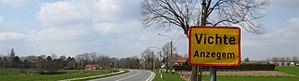
Vichte
Vichte est une section de la commune belge d'Anzegem, en province de Flandre-Occidentale. Jusqu'en 1977, c'était une commune à part entière.